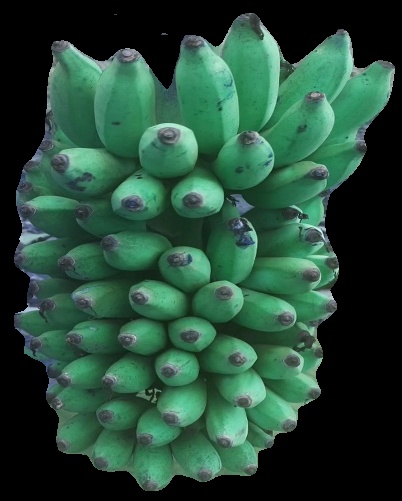
Variety: elakki-bale
Grade: grade2